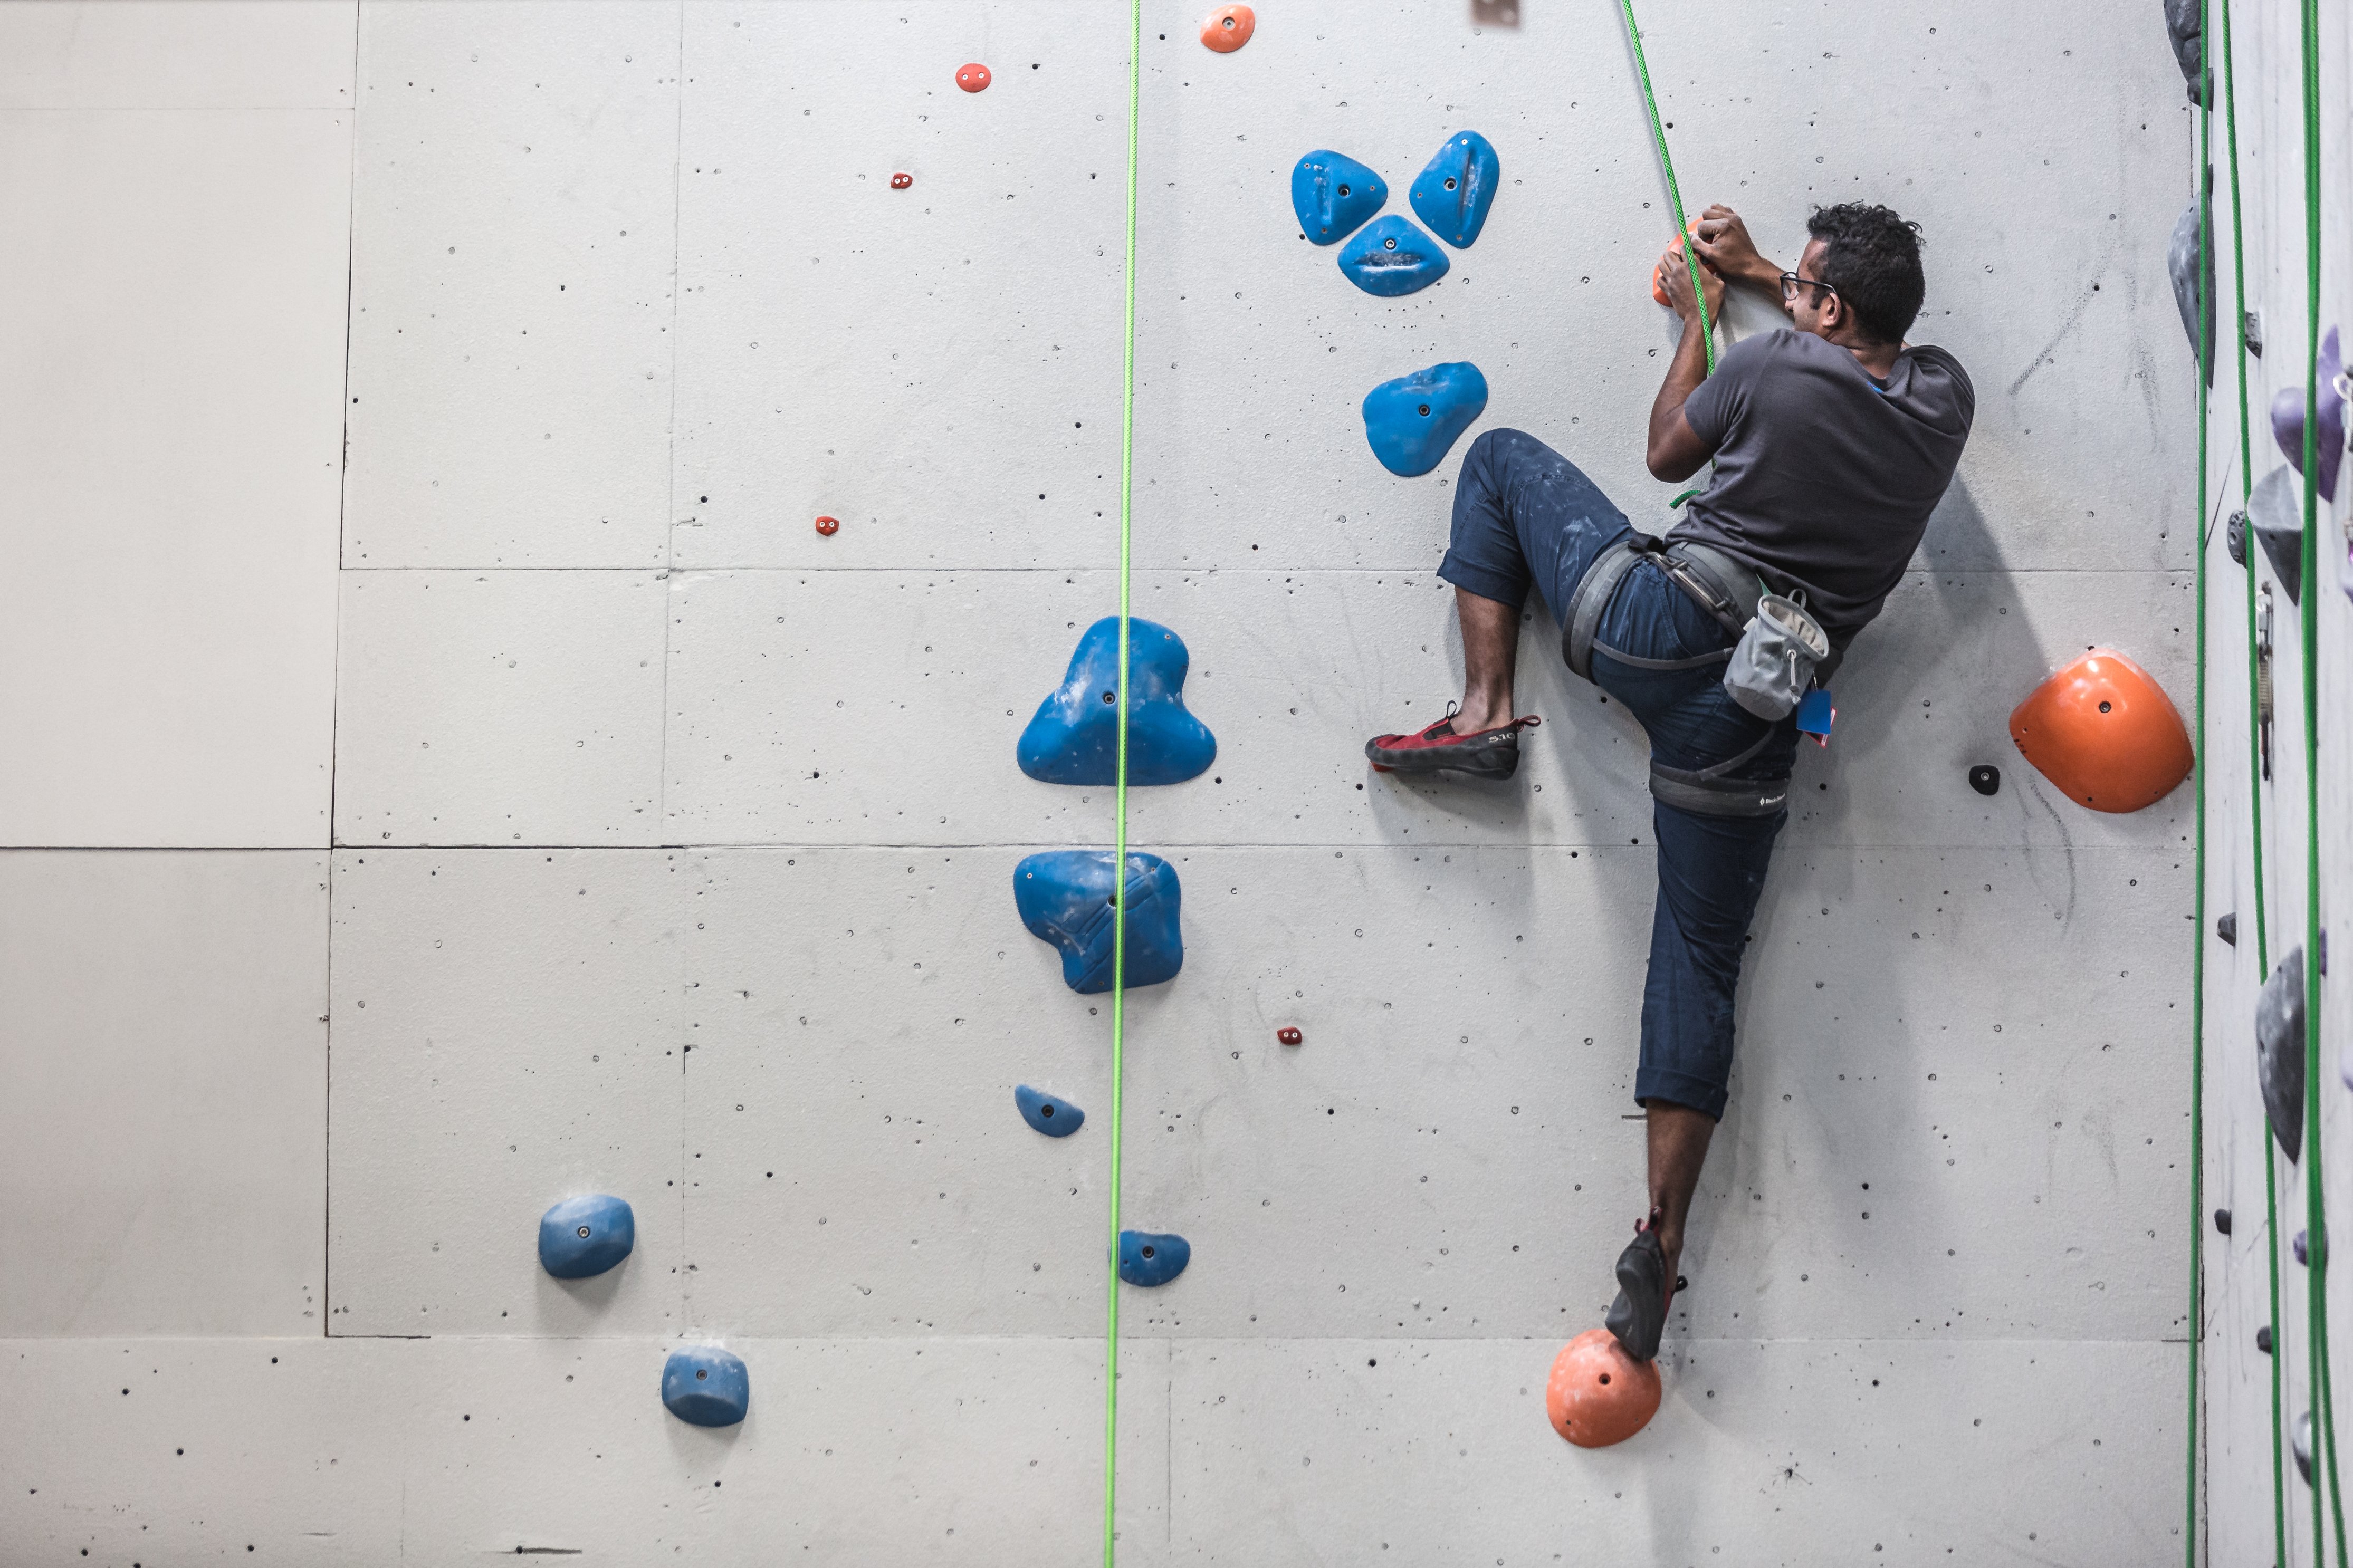
climbing hold, sport climbing, climbing, bouldering, adventure, recreation, wall, wallball, rock climbing, climbing shoe, individual sports, leisure, free climbing, sports, rock climbing equipment, rope climbing, competition event, games, concrete